Jean Kestergat

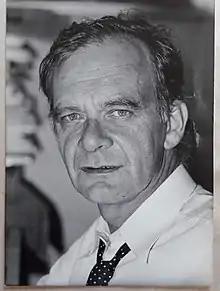
Jean van der Dussen de Kestergat

Jean-Marie Thierry Alphonse Ghislain van der Dussen de Kestergat (8 April 1922 27 July 1992), better known under his pen name Jean Kestergat or JK was a Belgian journalist.